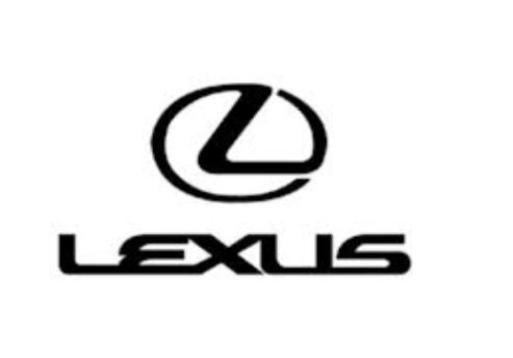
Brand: lexus-1
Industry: Transportation